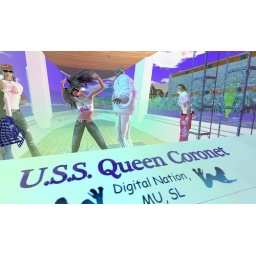
bye bye USS Queen Coronet. bye bye naughty pose balls by the dumpster. bye bye box of lucky charms